Boone's Cave Park

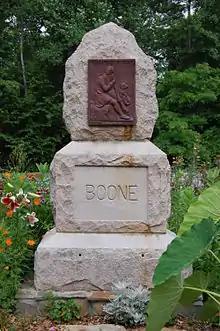
Monument near entry of park marking it as part of the Boone Trail

Boone's Cave Park is a 110-acre county park located near Lexington, North Carolina It was established in 1909 by the Daniel Boone Memorial Association. It is named after American pioneer Daniel Boone.